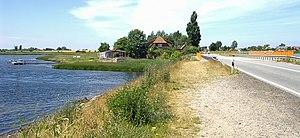
Blowatz est une commune de l'arrondissement du Mecklembourg-du-Nord-Ouest.